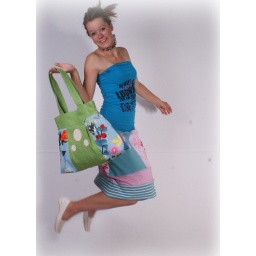
Our Gardens bag in green